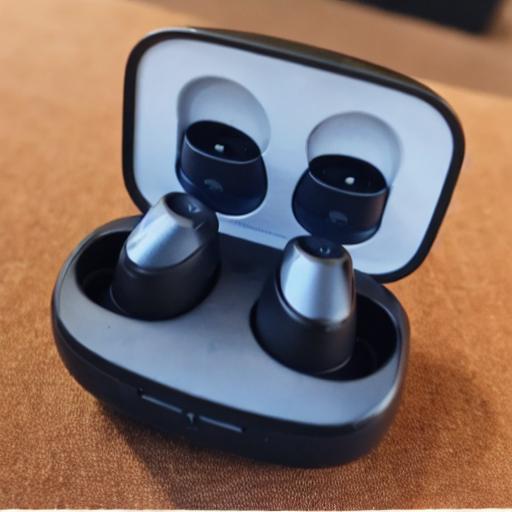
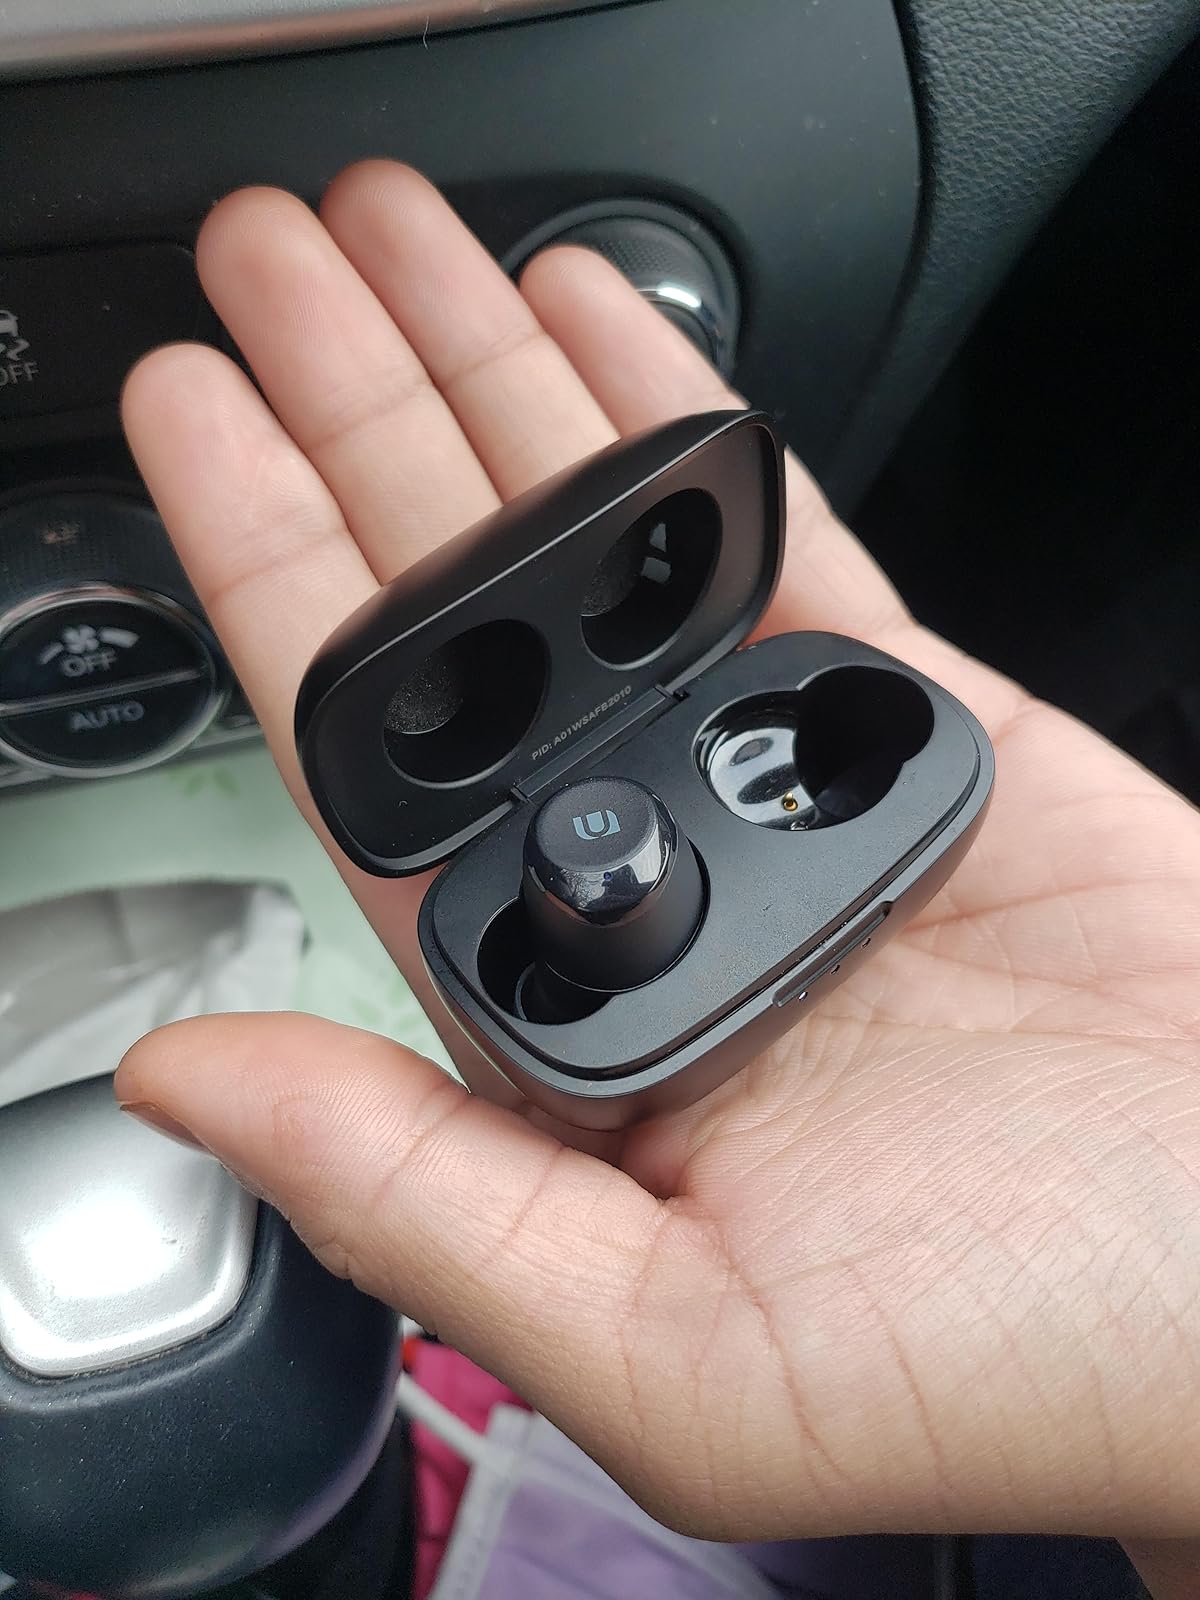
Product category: earbuds
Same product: no